John J. Parker

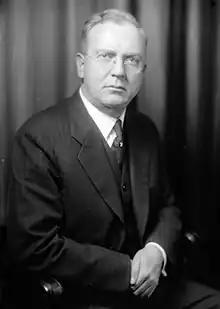

John Johnston Parker (November 20, 1885 – March 17, 1958) was an American politician and United States circuit judge of the United States Court of Appeals for the Fourth Circuit. He was an unsuccessful nominee for associate justice of the United States Supreme Court in 1930. He was also the United States alternate judge at the Nuremberg trials of accused Nazi war criminals and later served on the United Nations' International Law Commission.